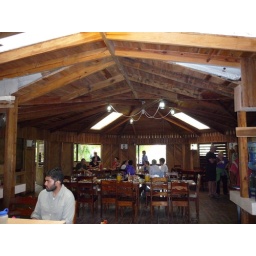
The roof was made to be self standing without a pole in the center.